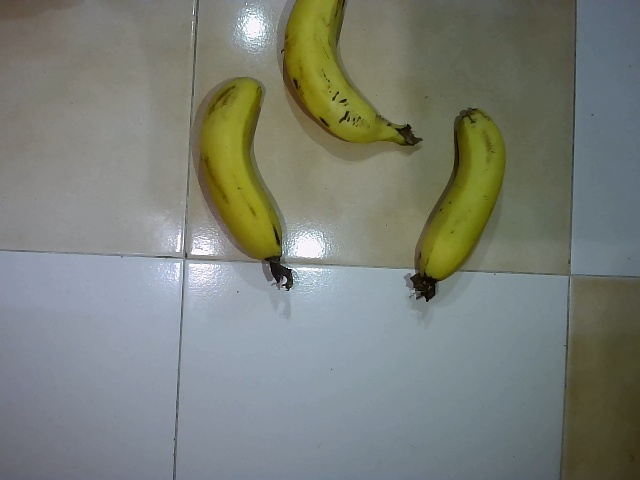
Label: Ripe_Banana